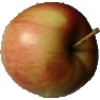
Label: Apple Red 2